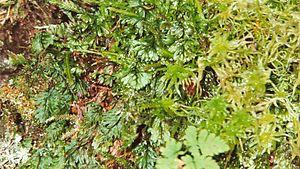
Hymenophyllum wilsonii ou Hyménophylle de Wilson, dénommée aussi Hymenophyllum unilaterale, est une espèce de fougères de la famille des Hyménophyllacées, proche de Hymenophyllum tunbrigense, qui pousse sur des rochers siliceux, en milieu très humide, fréquemment recouverts de mousses.
Les hyménophylles ou Hymenophyllum sont un genre de fougères de la famille des Hyménophyllacées. Il s'agit de plantes de petite à très petite taille localisées dans des endroits très humides, parfois épiphytes.